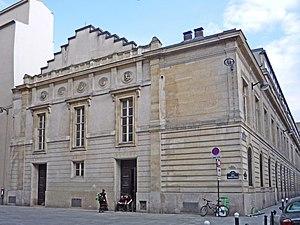
Théâtre du Conservatoire / Conservatoire national d'Art dramatique
Le Conservatoire national supérieur d'art dramatique est un établissement public à caractère administratif, établissement-composante de l'université Paris Sciences et Lettres, placé sous la tutelle du ministère de la Culture. Il est situé dans 9ᵉ arrondissement, au nᵒ 2 bis rue du Conservatoire à Paris. Avec un taux d'acceptation très faible, il est largement considéré comme l'école la plus sélective de France. Il est toujours considéré comme l'un des meilleurs instituts des arts de la scène de classe mondiale, réputé pour son excellence dans l'enseignement du théâtre.
La Femis ou la FEMIS, également appelée École nationale supérieure des métiers de l'image et du son dans sa forme longue, est un établissement public d'enseignement supérieur français, membre de l'université Paris sciences et lettres.